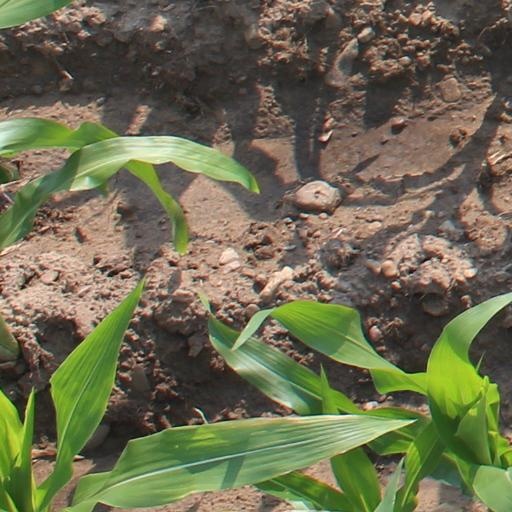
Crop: maize; corn